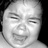
Emotion: sad